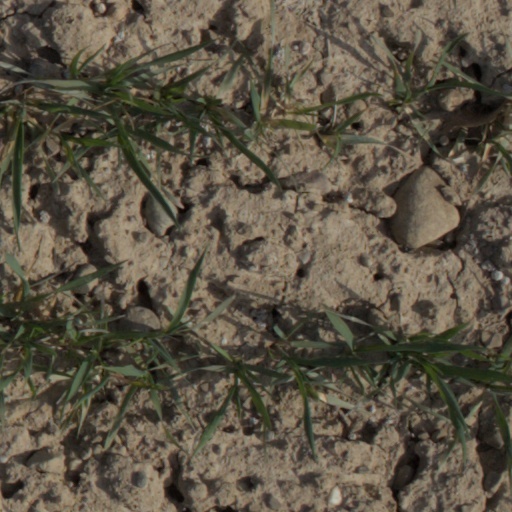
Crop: wheat